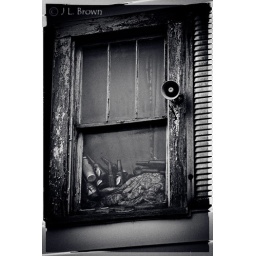
99 bottles of beer in the window ..... 99 bottles of beer